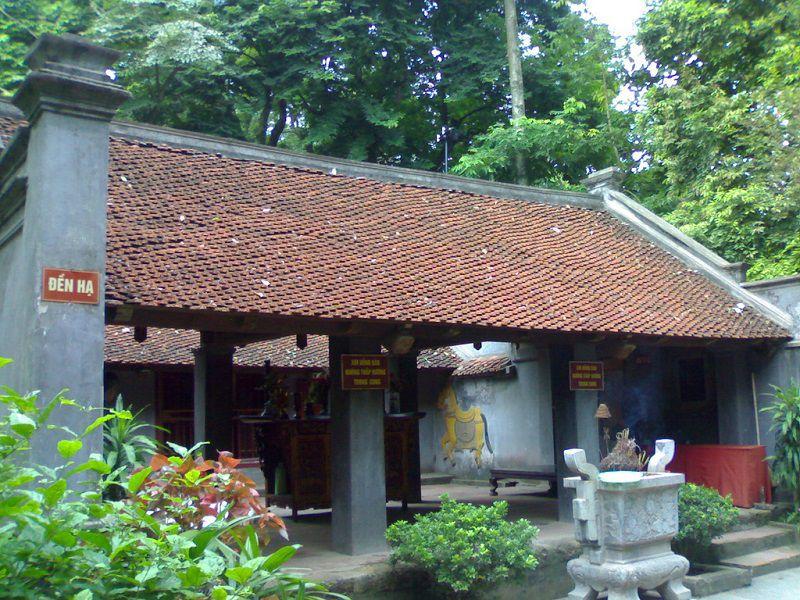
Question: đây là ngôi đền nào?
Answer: đền hạ